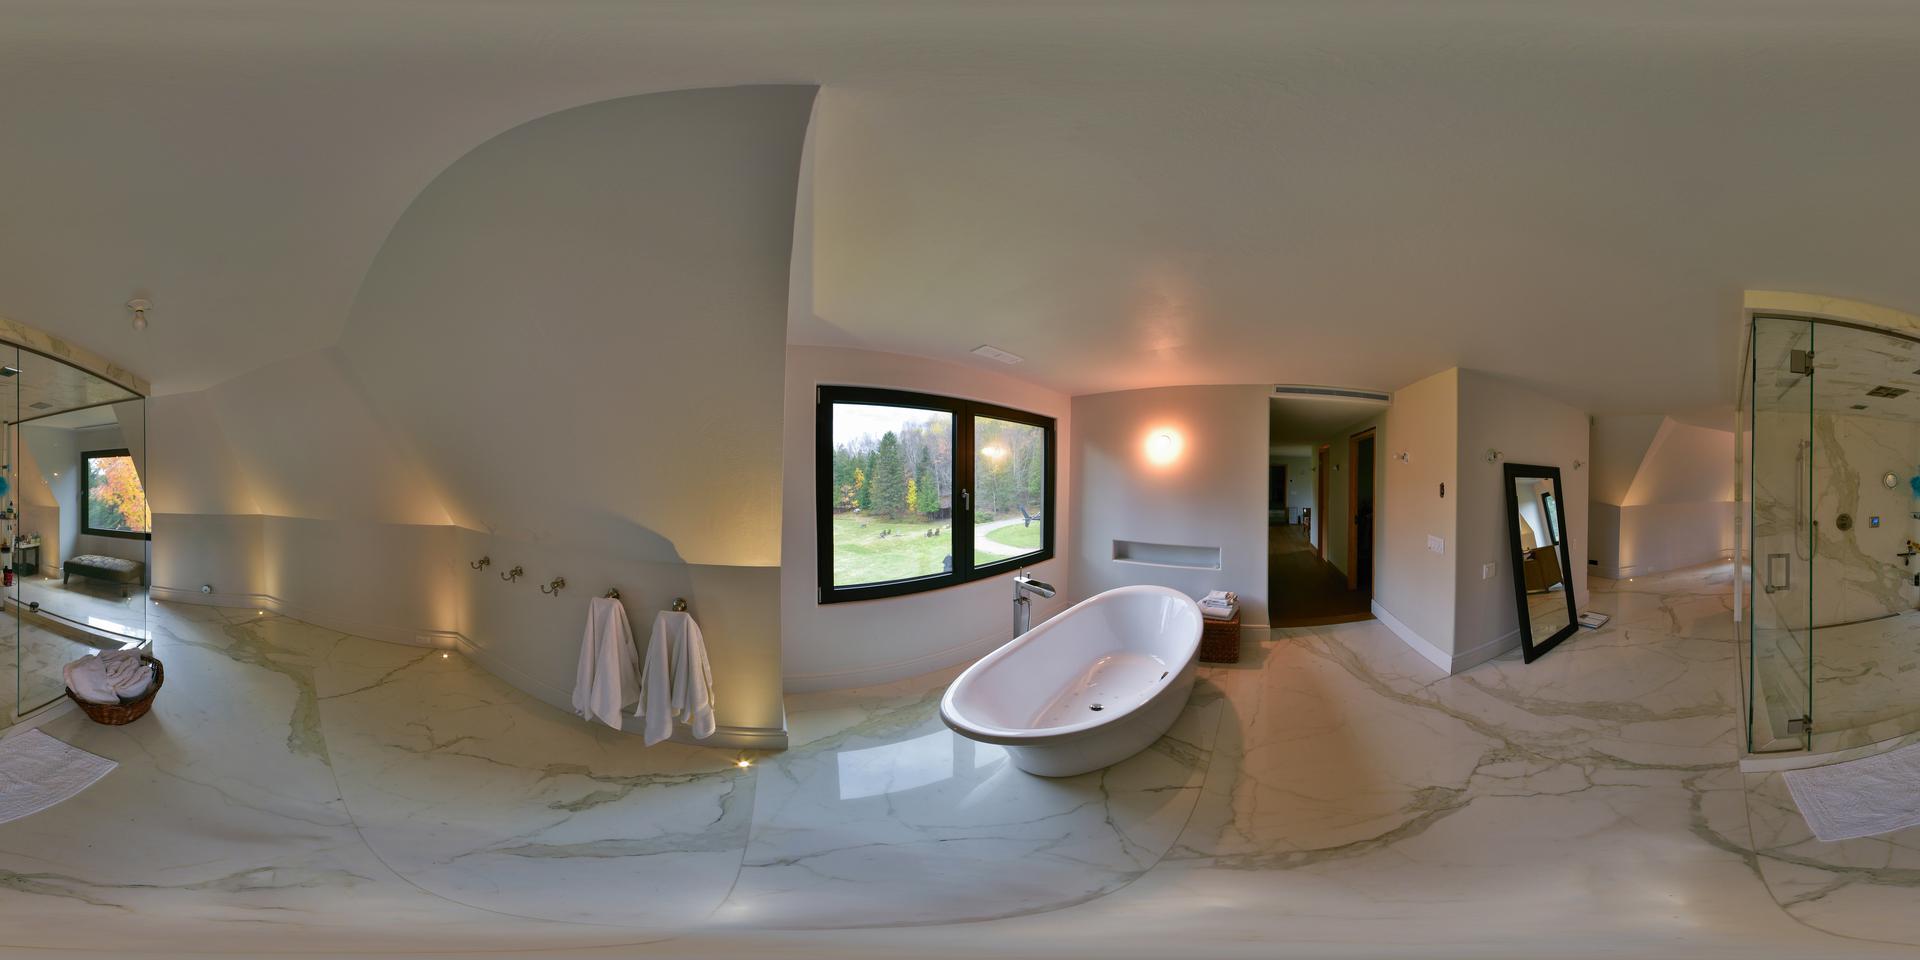
Referred object: a mirror on the wall

Referred object: the white freestanding bathtub